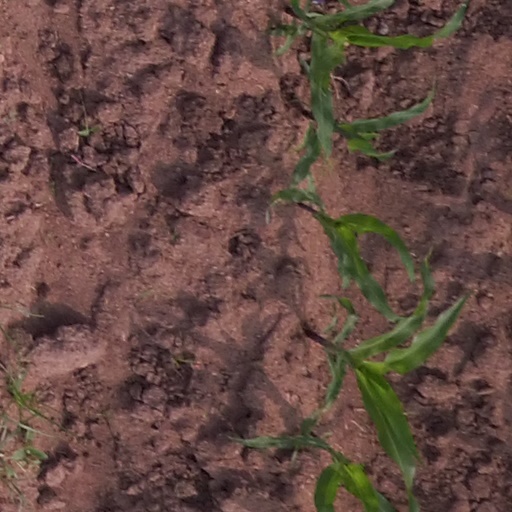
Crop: maize; corn